Elena Cornaro Piscopia

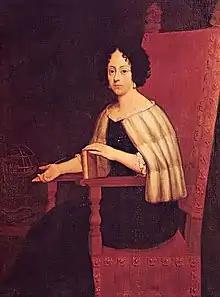

Elena Lucrezia Cornaro Piscopia (5 June 1646 – 26 July 1684) or Elena Lucrezia Corner, also known in English as Helen Cornaro, was a Venetian philosopher of noble descent who in 1678 became one of the first women to receive an academic degree from a university and the first to receive a Doctor of Philosophy degree.